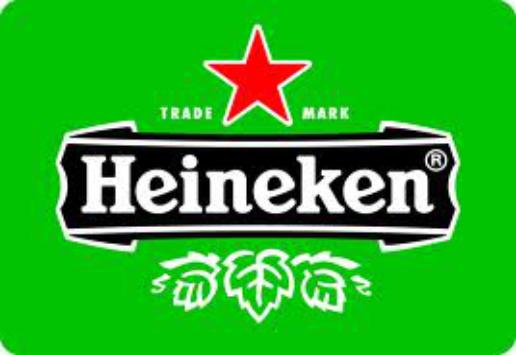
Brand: Heineken
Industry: Food